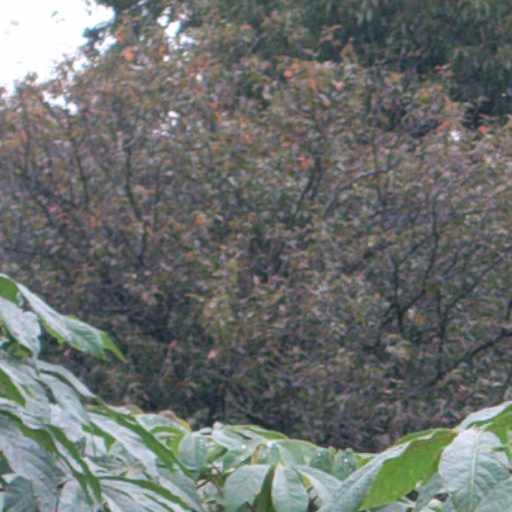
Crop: cassava